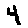
Label: 4